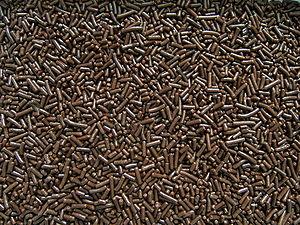
Les vermicelles en chocolat, vermicelles sucrés, le hagelslag, ou encore muizenstrontjes en Belgique néerlandophone, est un élément culinaire néerlandais, composé de copeaux de chocolat ayant la forme de cylindres, ou de petits grains de riz. Il est consommé aux Pays-Bas, en Belgique, au Suriname et en Indonésie, mais en dehors de ces pays il est difficile d'en trouver.